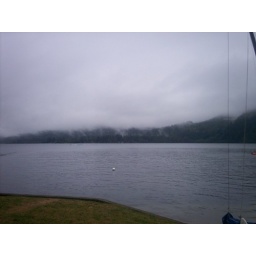
morning water smorg on lake watcom in bellingham, Wa.